San Gabriel Mountains National Monument

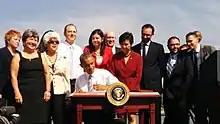
President Obama signs proclamation declaring the San Gabriel Mountains as a national monument

The National Monument was established on October 10, 2014, by proclamation of President Barack Obama under the Antiquities Act. More than 15 million people live within 90 minutes of the San Gabriel Mountains, which provides 70 percent of the open space for Angeleños and 30 percent of their drinking water. Polling indicated that 80 percent of Los Angeles County voters supported the proposed protection of the San Gabriel Mountains and rivers.